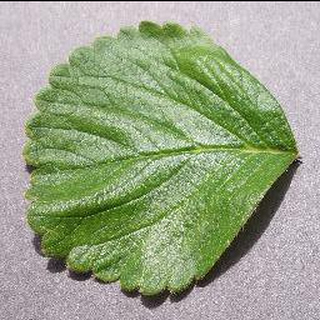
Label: healthy_strawberry